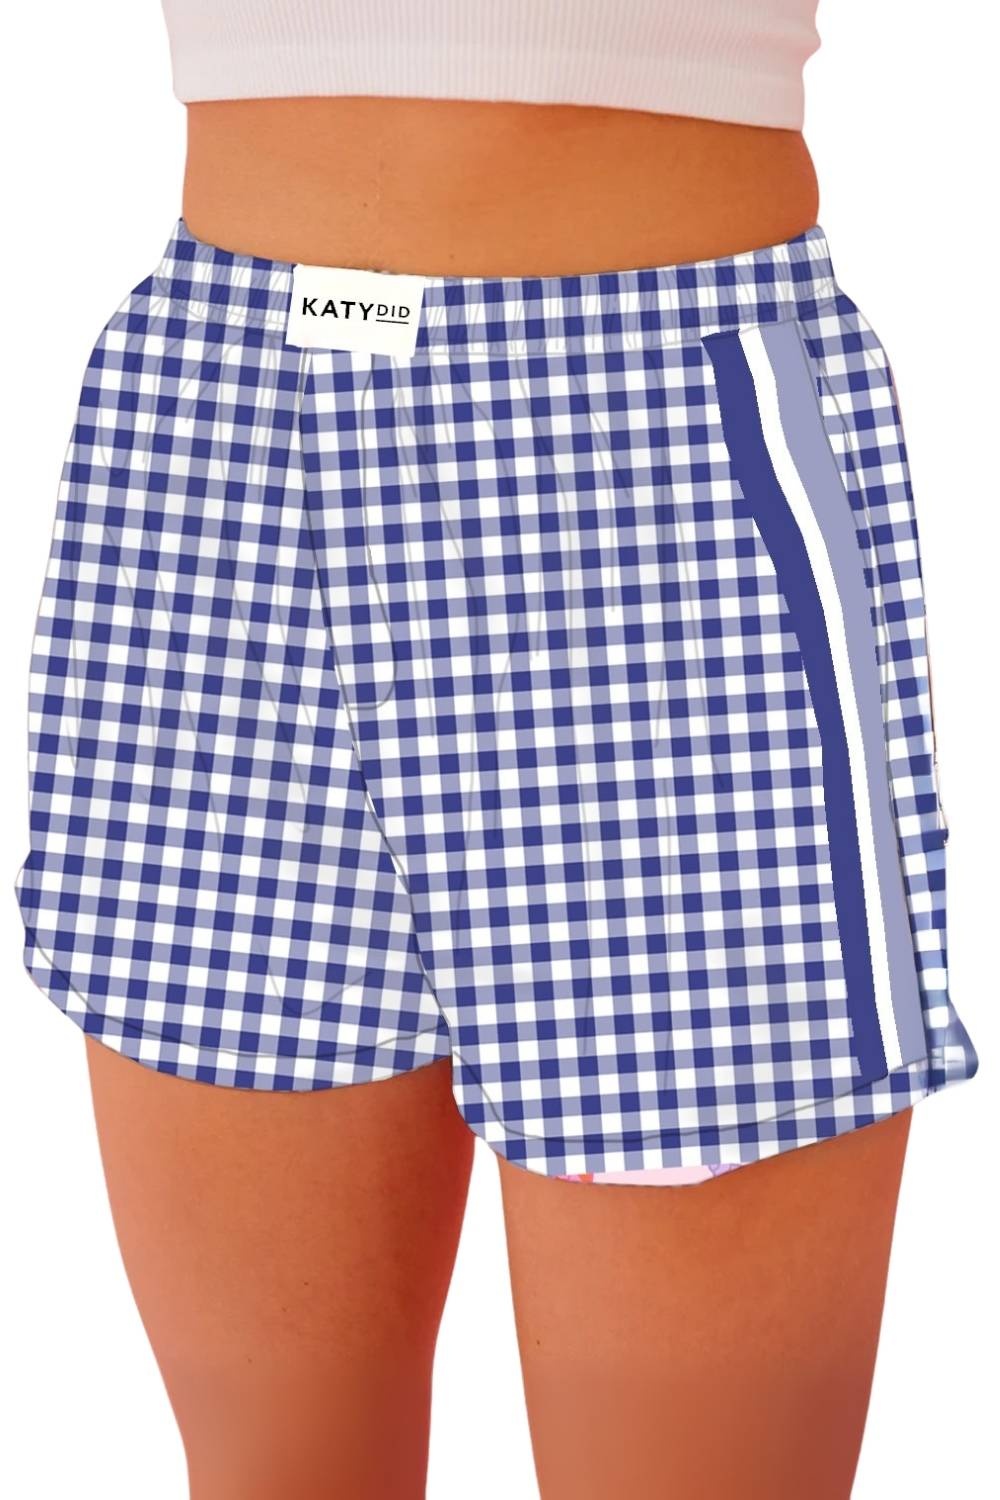
Royal Blue Plaid Boxer Shorts
Size Waist Side Seam Thigh Front Rise Back Rise S 24.4 14.2 25.5 11.3 15.4 M 26.4 14.6 26.7 11.6 15.8 L 28.3 15 28 11.9 16.1 XL 30.3 15.4 29.3 12.2 16.5 All measurements are in Inches
Brand: Katydid
Category: Apparel & Accessories > Clothing > Men's Undergarments > Men's Underwear > Boxer Shorts